Högdalen metro station

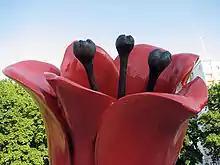

Högdalen metro station is on the Green line of the Stockholm metro, located in Högdalen, Söderort, Stockholm Municipality. The station was inaugurated on 22 November 1954 as the south terminus of the extension from Stureby. On 13 November 1959, the line was extended south to Rågsved. The distance to Slussen is . Högdalen metro station is connected to Högdalsdepån, a depot for subway trains.